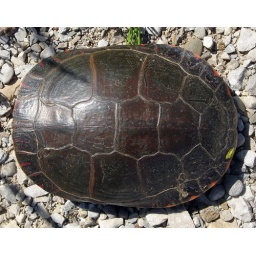
Was trying to cross a busy highway wasn't fast enough so I put him back in swamp